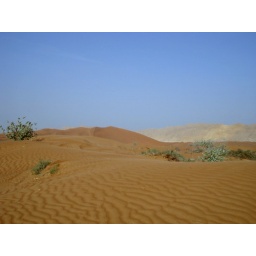
Reddish brown dunes sculpted by wind and contrasting against the clear blue sky... It's a good desert safari start